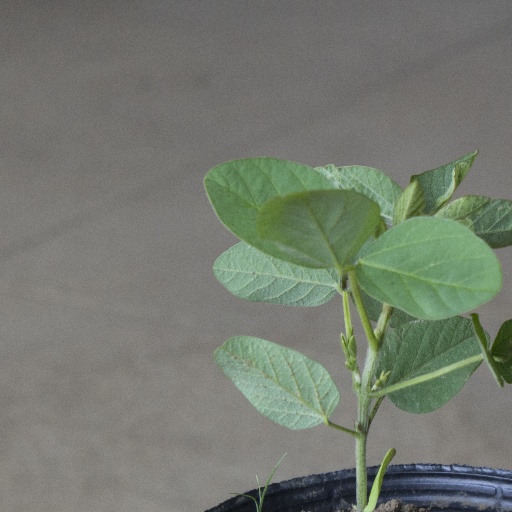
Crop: soybean